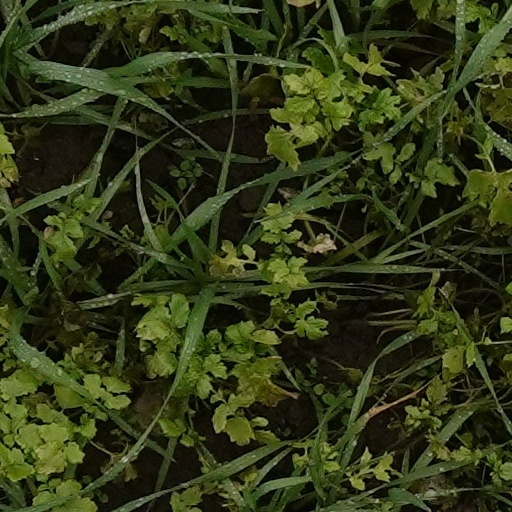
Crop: wheat